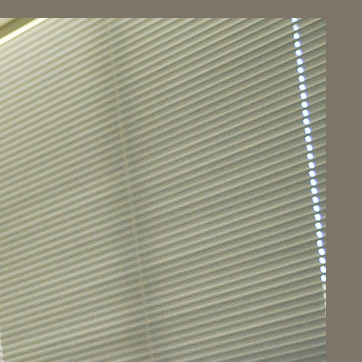
Material: plastic